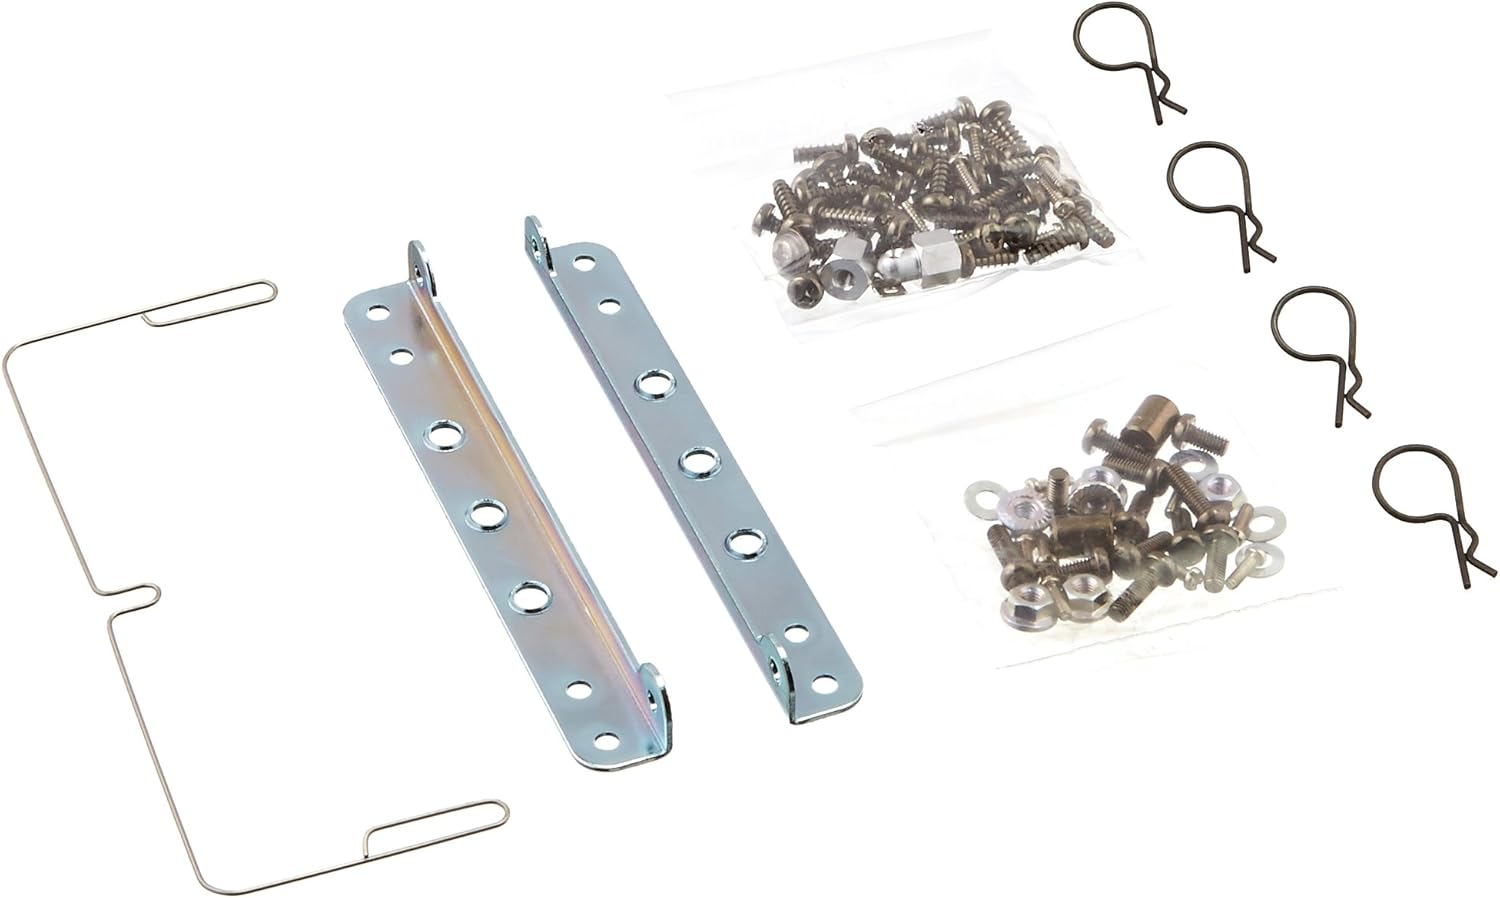
TAMIYA 9400458 Metal Parts Bag H 58372
Category: Toys & Games
This is the Metal Parts Bag H for the Tamiya Ford F350 Hi-Lift, TAMC0196. jxs 05/17/07 ir/jxs
Features: FEATURES: All replacement parts with H designation in manual.;INCLUDES: Assorted aluminum and steel components including mounting hardware.;REQUIRES: Installing parts following instructions in manual.